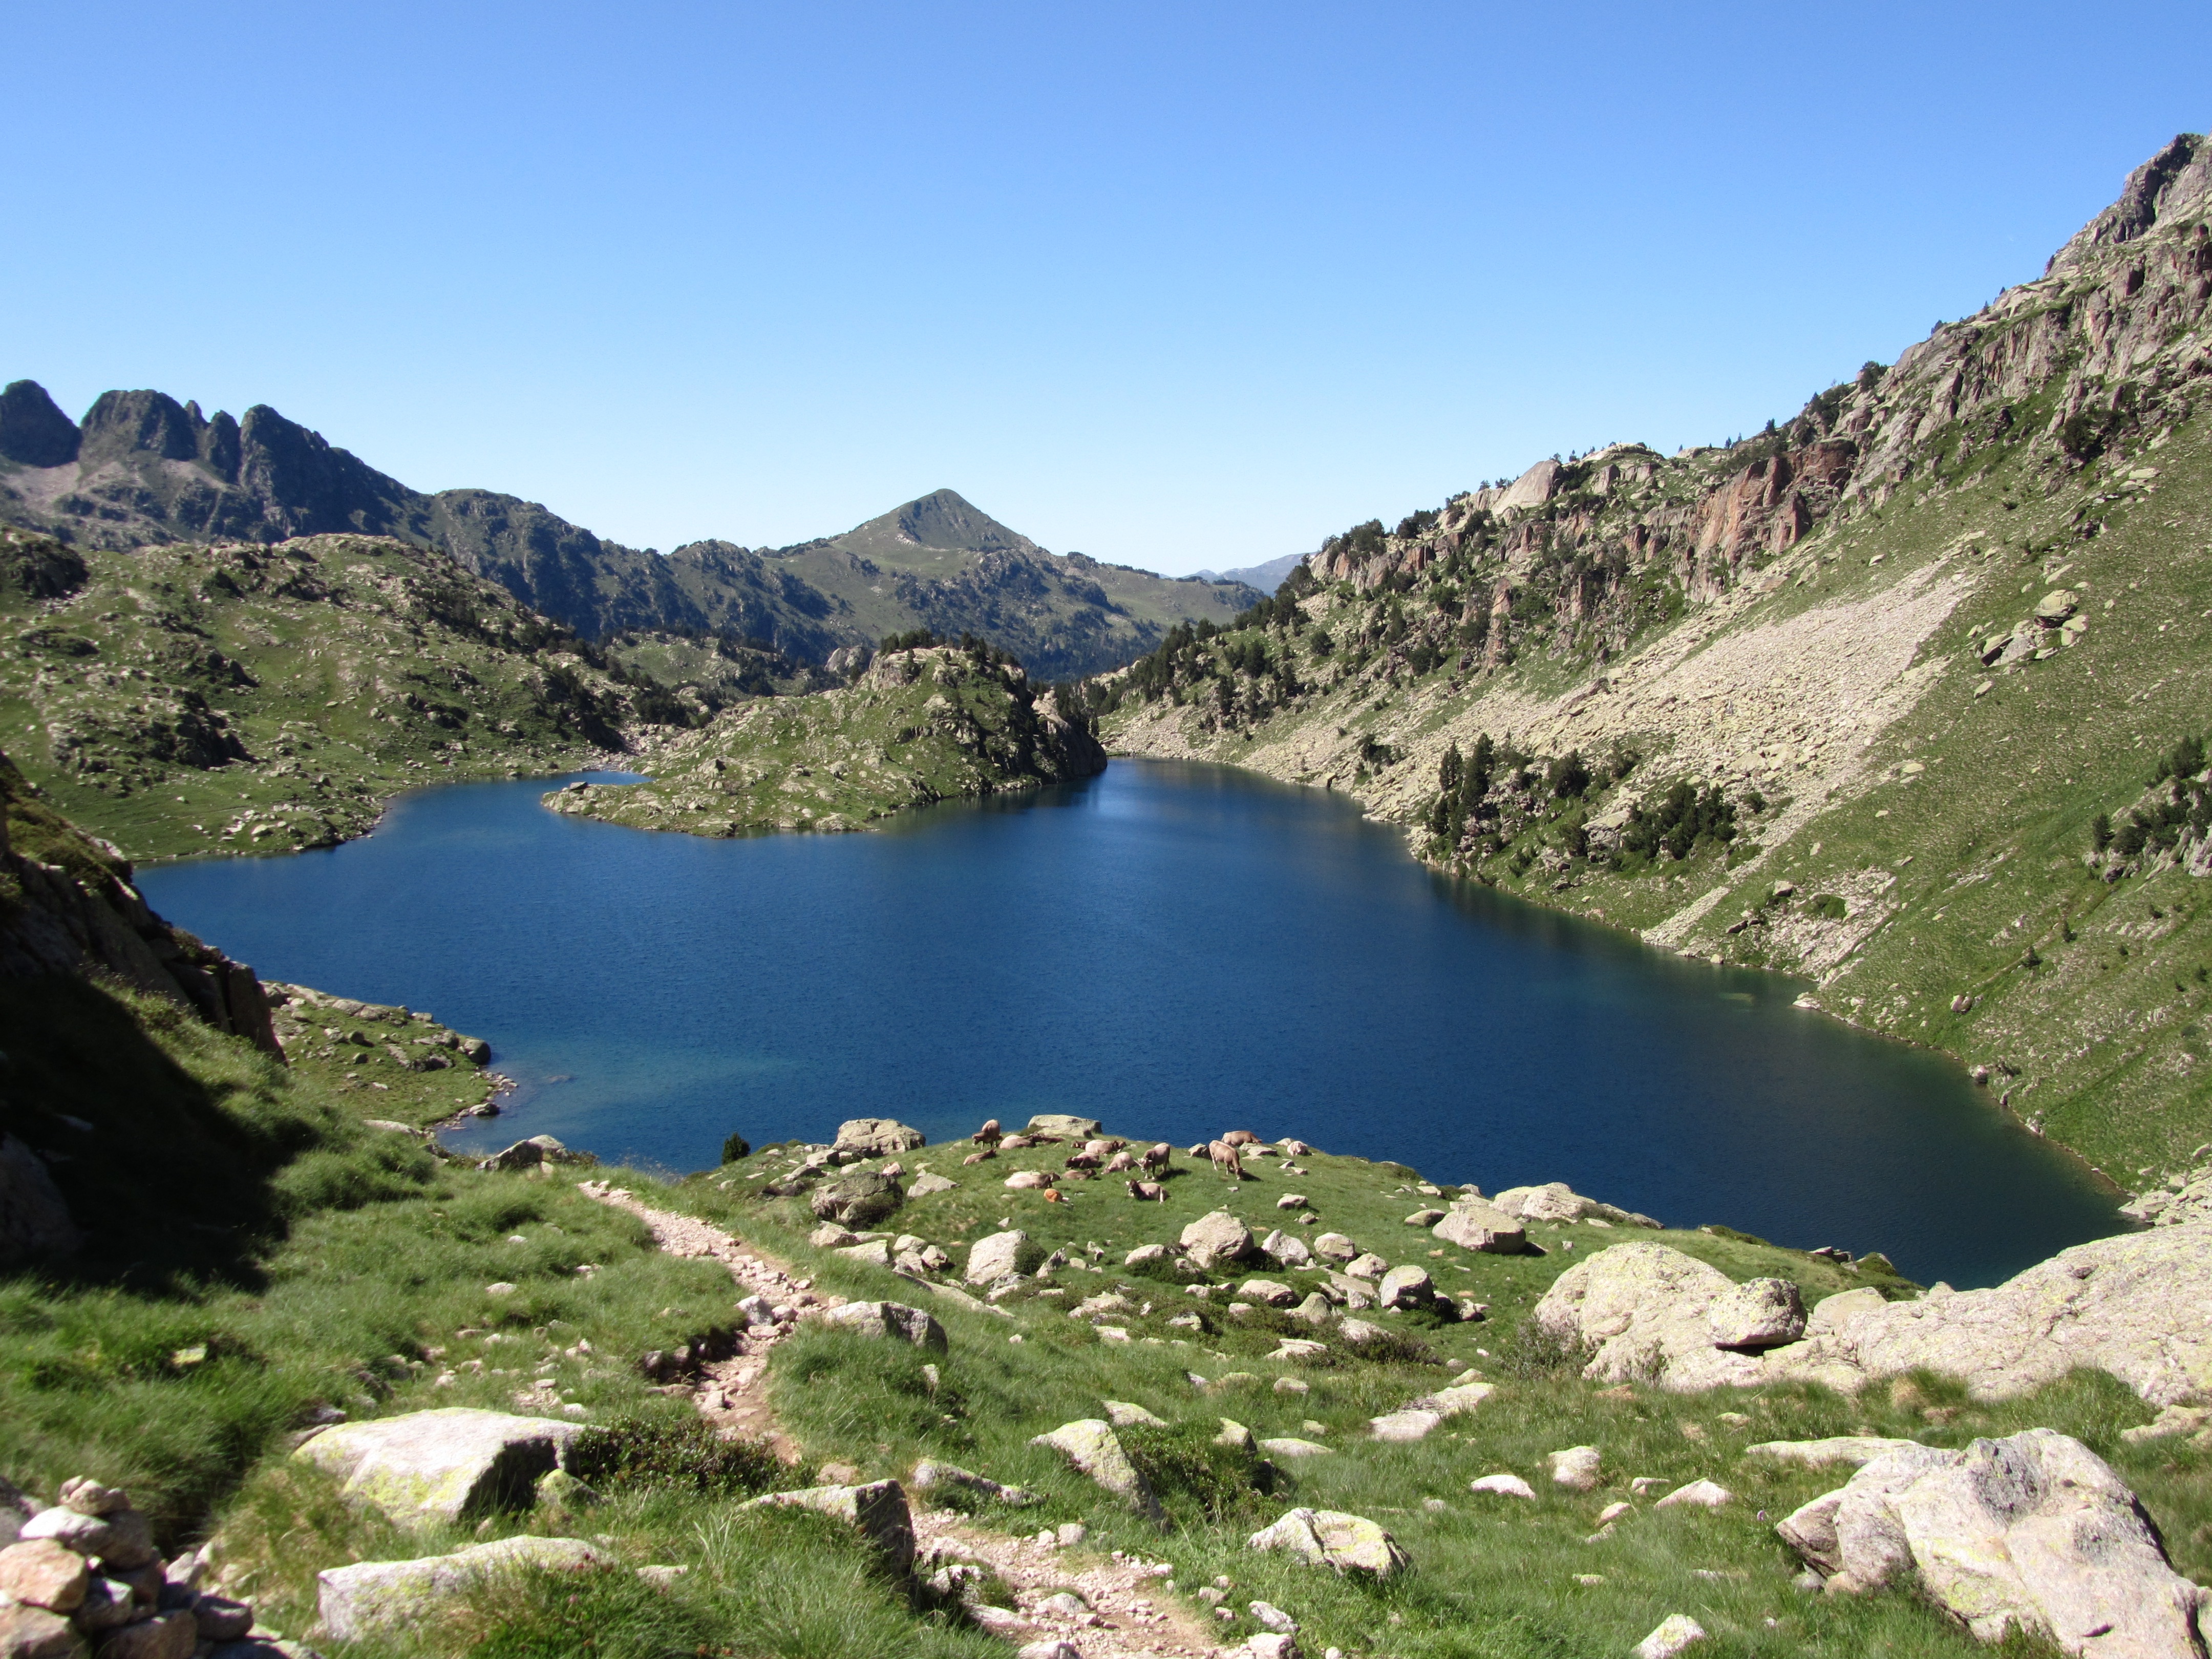
landscape, wilderness, walking, mountain, hiking, lake, adventure, valley, mountain range, reservoir, ridge, alps, backpacking, plateau, fell, loch, crater lake, tarn, mountain pass, mountainous landforms, tort lake, lafosca vall